Albania–Israel relations

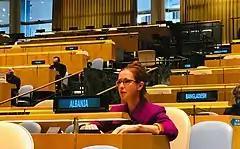
Albanian Ambassador to the United Nations Besiana Kadare

In 2018, Albanian Ambassador to the United Nations Besiana Kadare of Muslim-majority Albania co-hosted an event at the UN with Jewish-majority Israel and Catholic-majority Italy, celebrating the translation of the Talmud into Italian for the first time. Ambassador Kadare opined: “Projects like the Babylonian Talmud Translation open a new lane in intercultural and interfaith dialogue, bringing hope and understanding among people, the right tools to counter prejudice, stereotypical thinking and discrimination. By doing so, we think that we strengthen our social traditions, peace, stability — and we also counter violent extremist tendencies.”